Garmin Forerunner

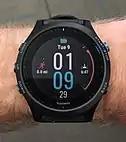
Garmin Forerunner 945

The Garmin Forerunner series is a selection of sports watches produced by Garmin. Most models use the Global Positioning System (GPS), and are targeted at road runners and triathletes. Forerunner series watches are designed to measure distance, speed, heart rate (optional), time, altitude, steps, and pace.